Manny MUA

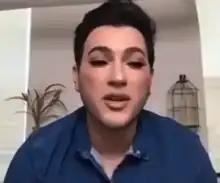
Gutierrez during the virtual presidential town hall about vaccine hesitancy, 2021

Manuel Gutierrez Jr. (born April 4, 1991), known professionally as Manny MUA, is a make-up artist, YouTuber, entrepreneur, and beauty blogger. In 2017, he was the first male brand ambassador in a campaign for the "Big Shot" mascara of the make-up brand Maybelline. In 2018, he founded his own cosmetics company called Lunar Beauty and launched his own cosmetic products.